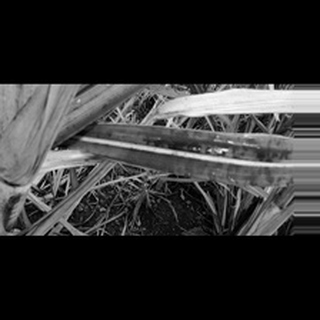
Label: sugarcane_yellow_leaf_disease